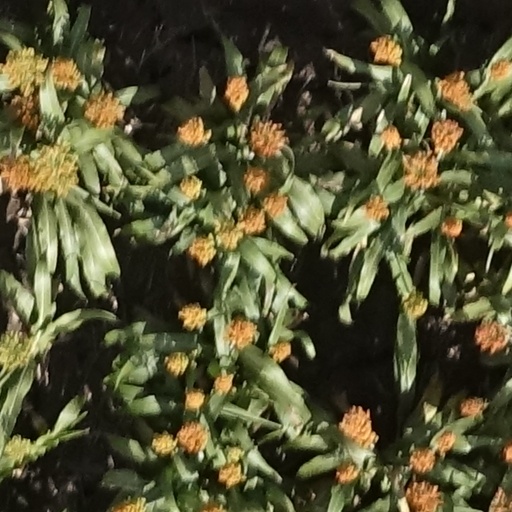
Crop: sorghum